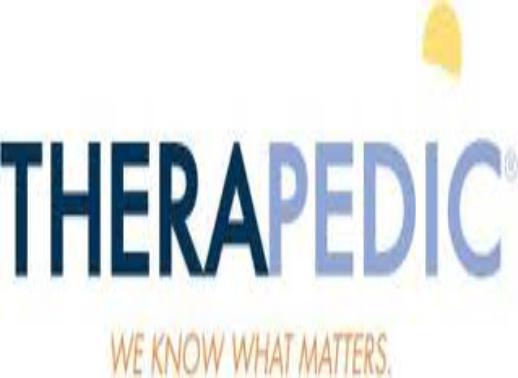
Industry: Necessities